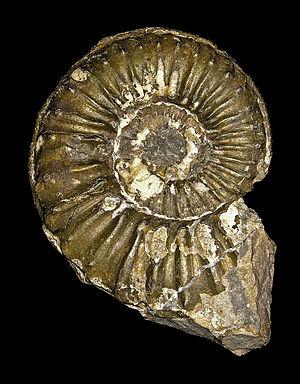
Pleuroceras hawskerense (Amaltheidae, Pliensbachien supérieur, Jurassique inférieur), collecté en Suisse et appartenant à une collection ancienne. Diamètre